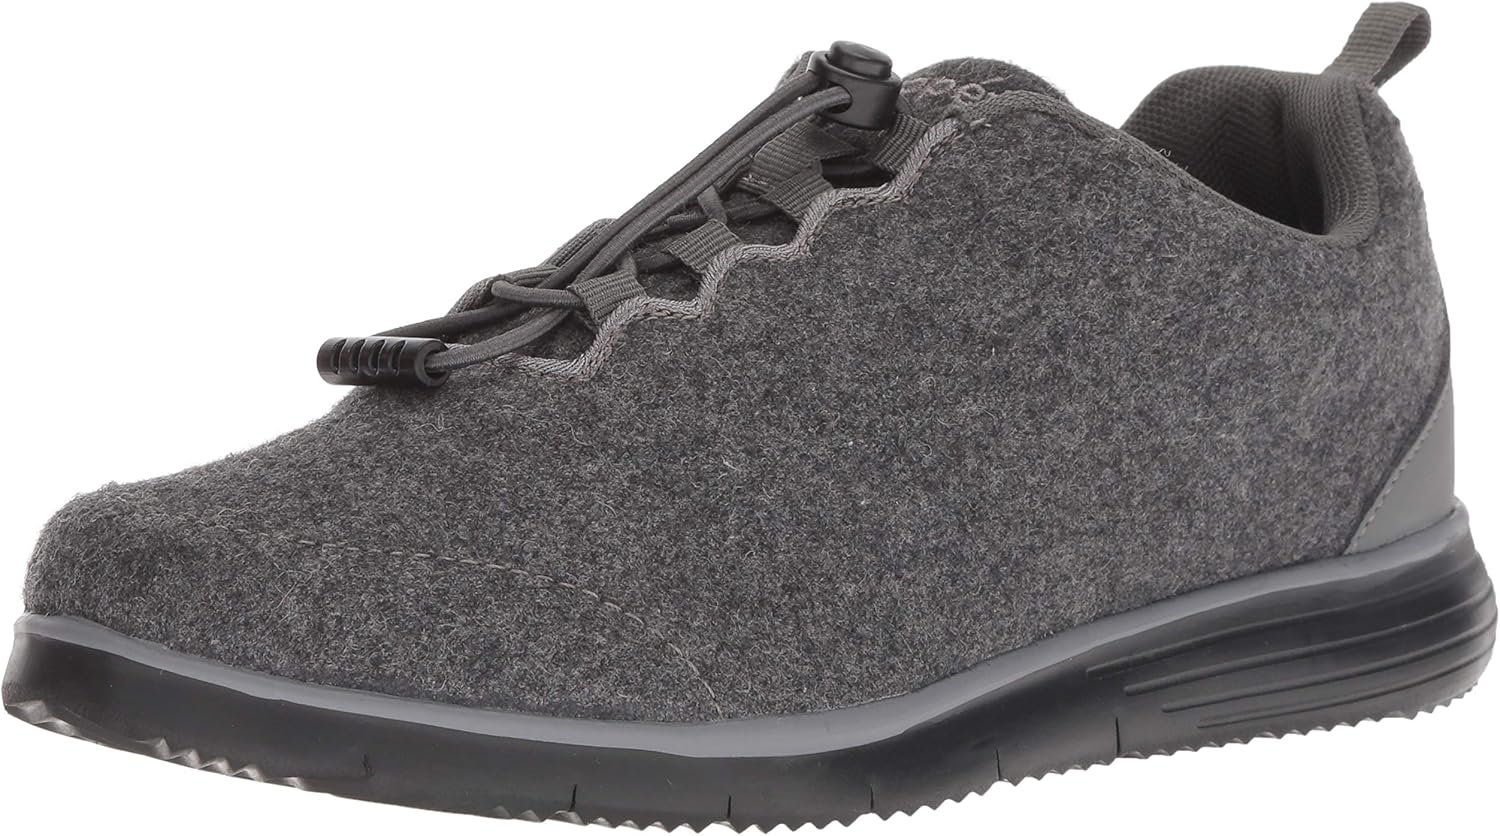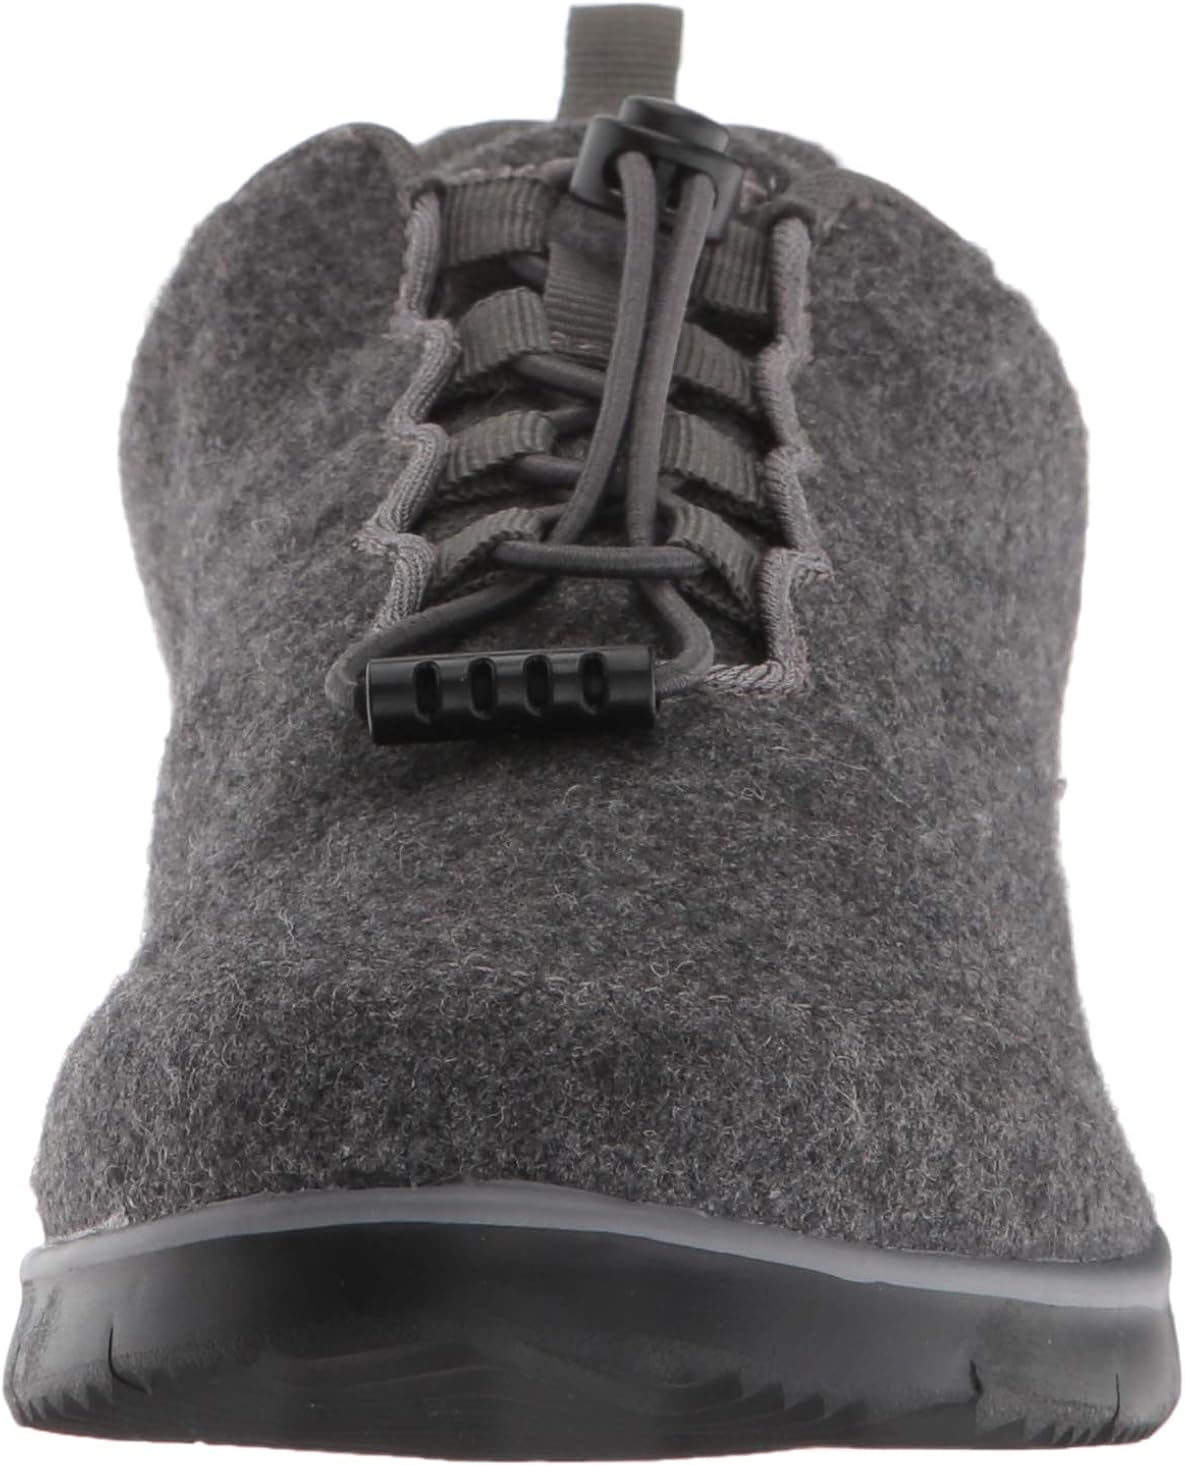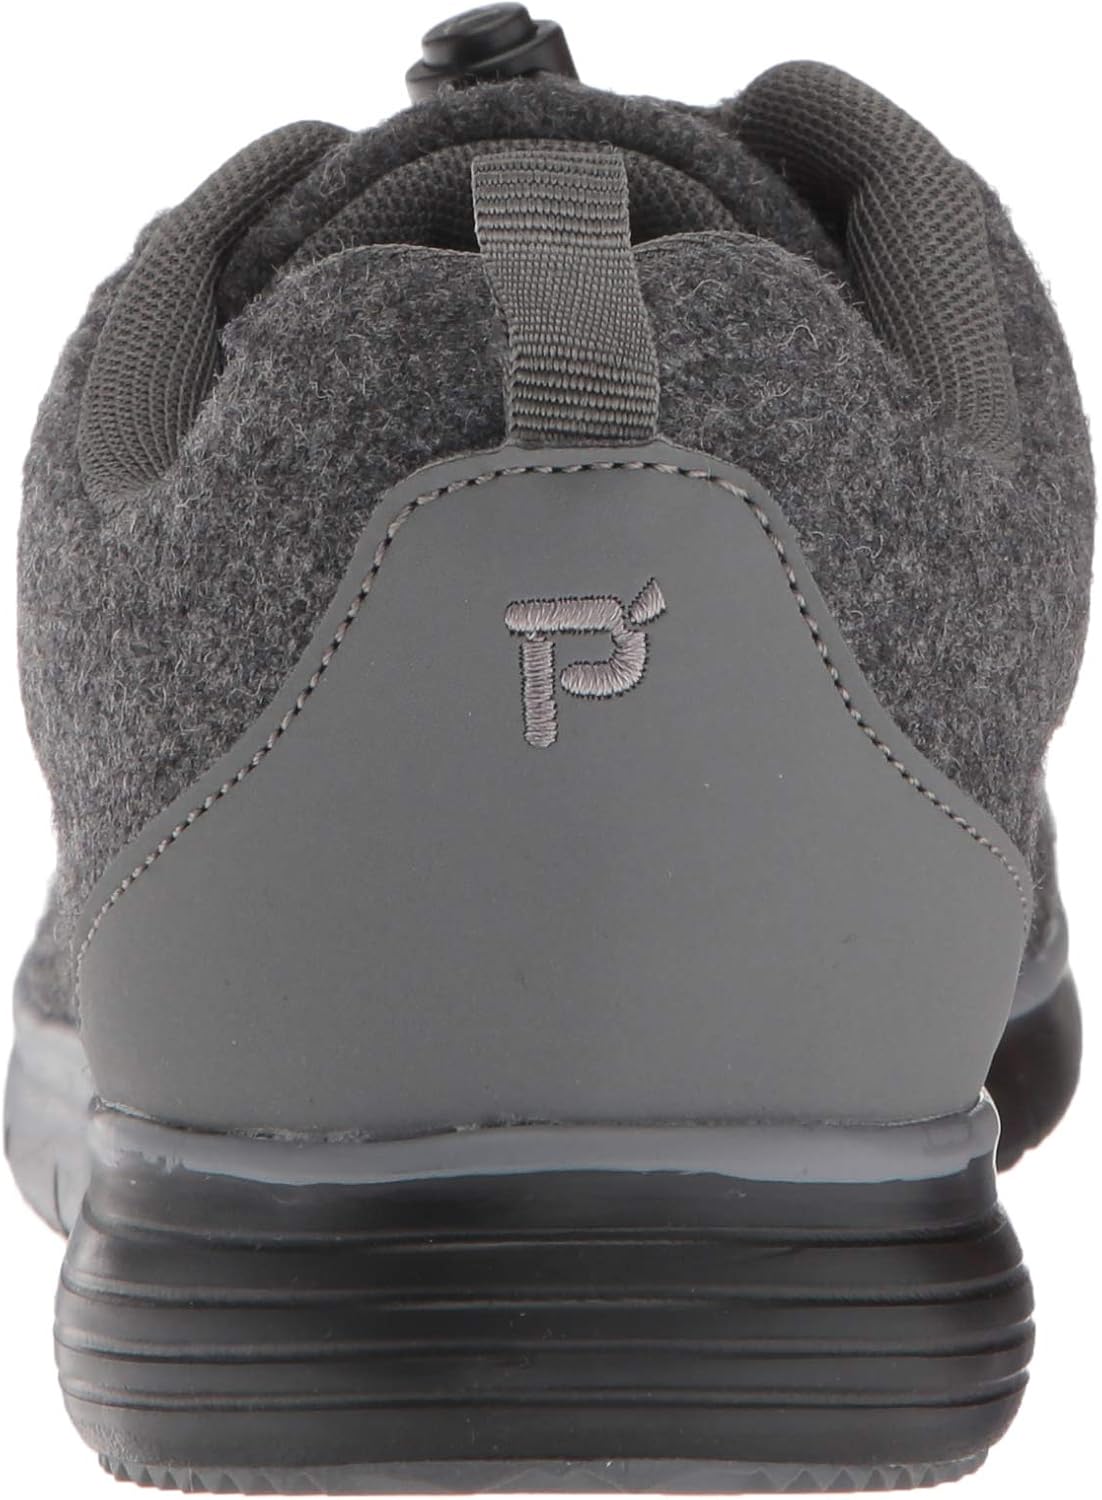
Propet Womens TravelFit Prestige Slip On Sneakers Casual Shoes Casual - Black, Blue
Category: AMAZON FASHION
Scotchgard® treated wool/polyester blend flannel upper with mesh lining and a lightweight eva outsole for durability and traction Propet is a rapidly growing shoe company dedicated to making the worlds best walking shoes. Propet shoes are better walking shoes because they're designed and manufactured to be your most comfortable walking experience ever. Extra attention is paid to giving your foot support where it is needed, more cushy comfort where it counts and more room where your foot's moving parts need freedom when walking. The result has to be tried to be believed! Shouldn't you be wearing the world's best walking shoes?
Features: Imported | Synthetic sole | Shaft measures approximately not_applicable from arch | Adjustable lace with toggle | Medicare approved diabetic footwear